Pyotr Nilus

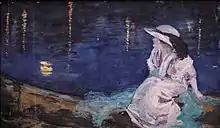
"Woman Look at Seine River in Paris"

Pyotr Alexandrovich Nilus (– 23 May 1943). was a Russian and Ukrainian impressionist painter and writer.